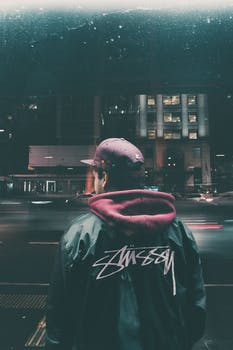
Label: No Watermark